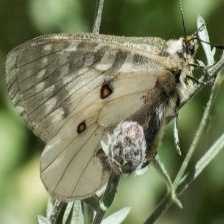
Species: CLODIUS PARNASSIAN